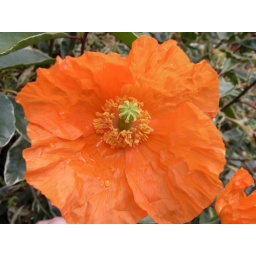
This beautiful orange poppy was growing in the hedgerow in a chocolate box village of Micheldever just north of Winchester